Battle of Cartagena (1643)

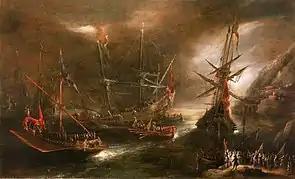
Paint illustration of embarkation of Spanish Troops

The Battle of Cartagena was a naval battle fought on 3 September 1643, during the Thirty Years' War off Cabo de Gata near Cartagena, Spain.